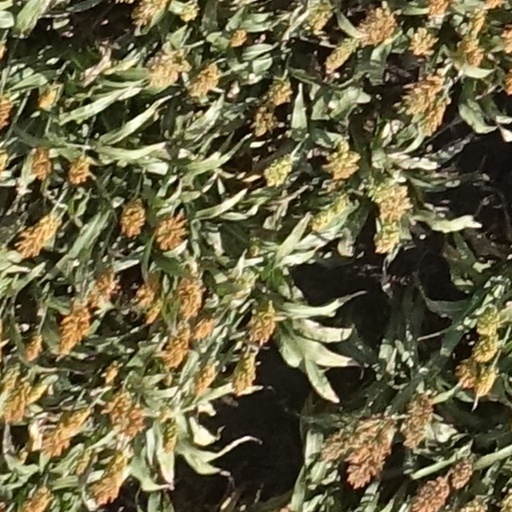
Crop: sorghum